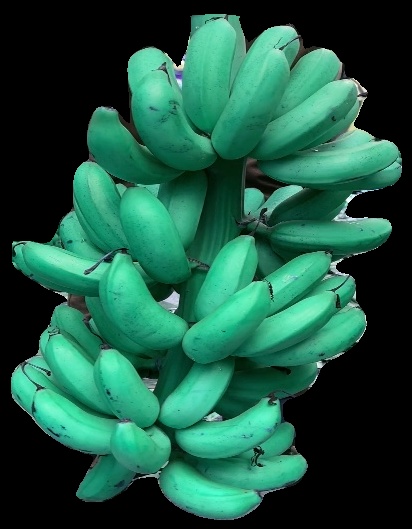
Variety: rasbale
Grade: grade1